Jacques Courtois

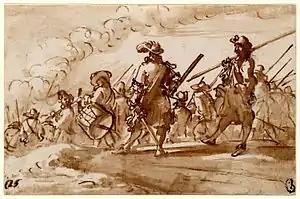
"Infantry on the march"

In Rome he became friends with Pieter van Laer, a Dutch genre painter active in Rome where he was known by the nickname 'Bamboccio'. Pieter van Laer was known for his genre scenes, animal paintings and landscapes, which included anecdotal scenes placed in the environs of Rome. The style of genre painting practiced by Pieter van Laer was followed by other Northern and Italian painters. These followers became known as the Bamboccianti and a painting in this style as a "Bambocciata" (plural: "Bambocciate"). Michelangelo Cerquozzi, the leading battle painter in Italy in the first decades of the 17th century who also painted genre paintings in the style of the Bamboccianti, recognized Courtois' talent and encouraged him to paint battle scenes.